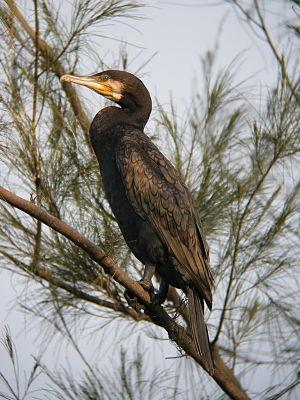
Le Grand Cormoran ou Cormoran commun, est une espèce d'oiseau aquatique piscivore qui appartient à la famille des phalacrocoracidés. Son aire de distribution est très vaste ; on y distingue habituellement cinq à huit sous-espèces.